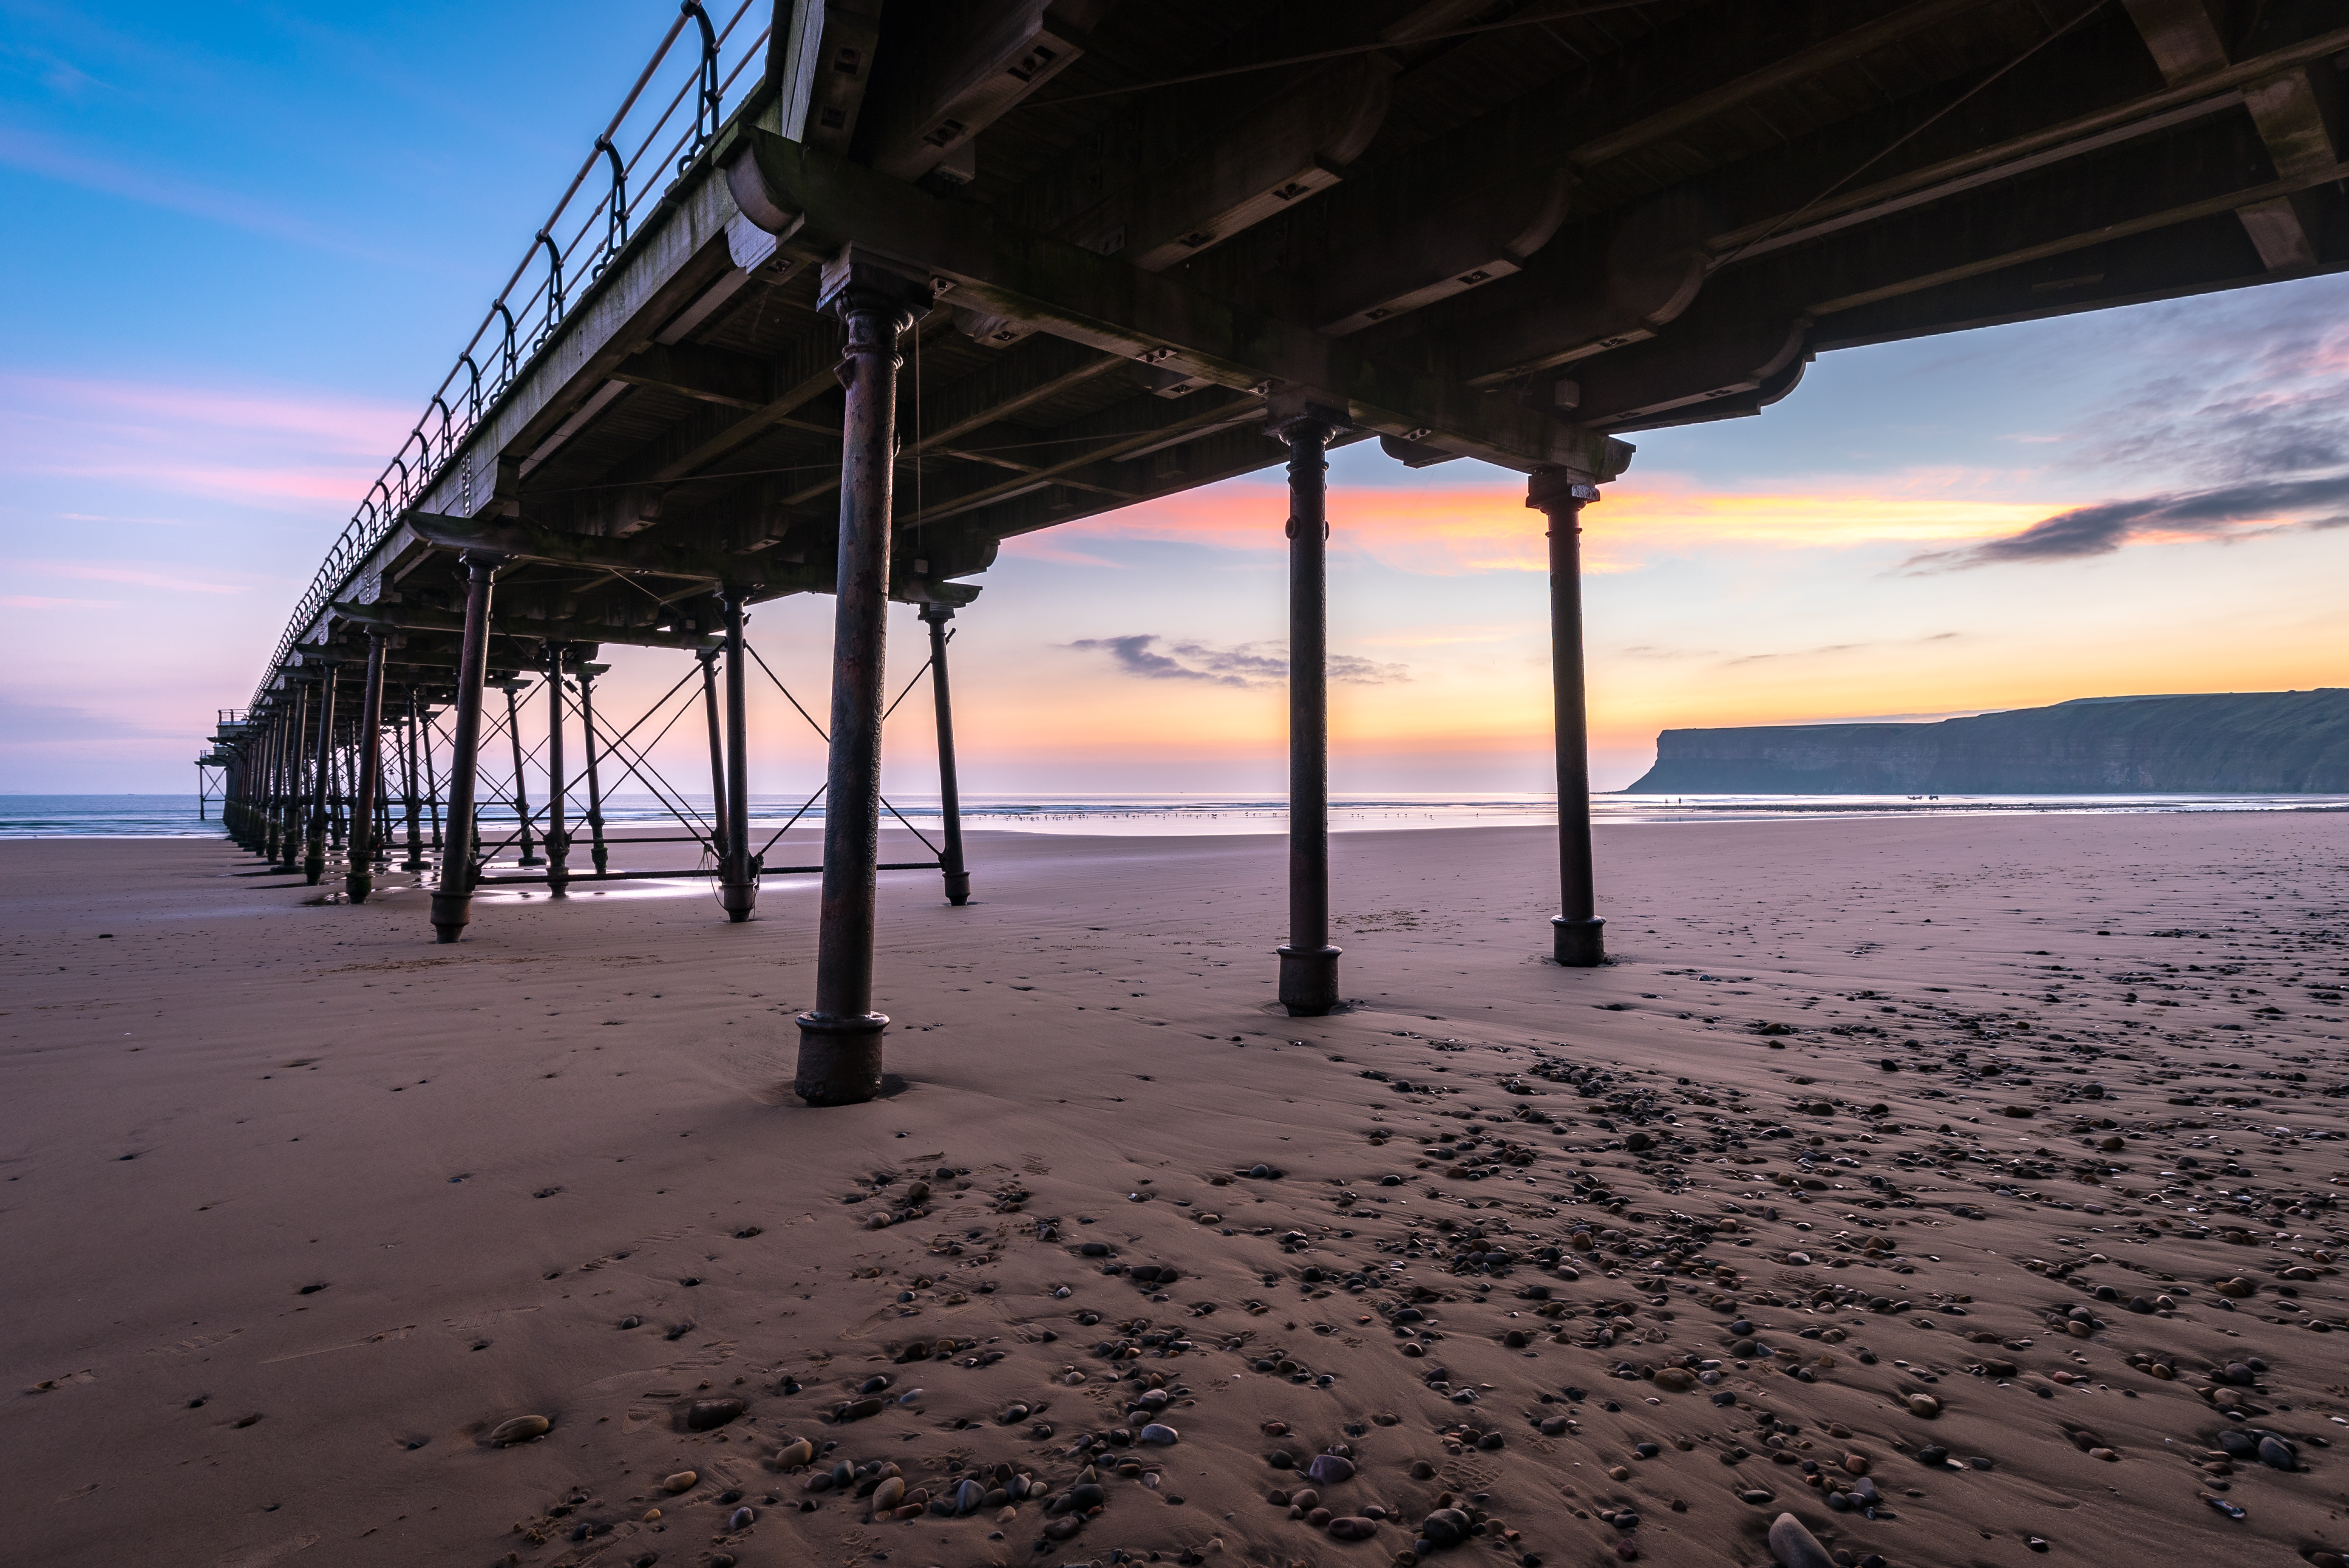
beach, sea, coast, water, sand, ocean, horizon, cloud, architecture, structure, sky, sunrise, sunset, sunlight, morning, shore, wave, dawn, pier, dusk, evening, reflection, peaceful, serene, bay, blue, material, body of water, uk, england, colour, yorkshire, north, stones, waves, cliffs, pillars, nikond750, 1635, saltburn, east, teesside